National Treasure: Book of Secrets

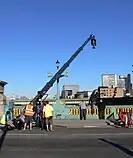

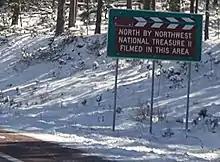
A sign on the road approaching Mount Rushmore

It was stated in the first film's commentary that there were no plans for a sequel, but due to the first film's impressive box-office performance (earning $347.5 million worldwide), a sequel was given the go-ahead in 2005.